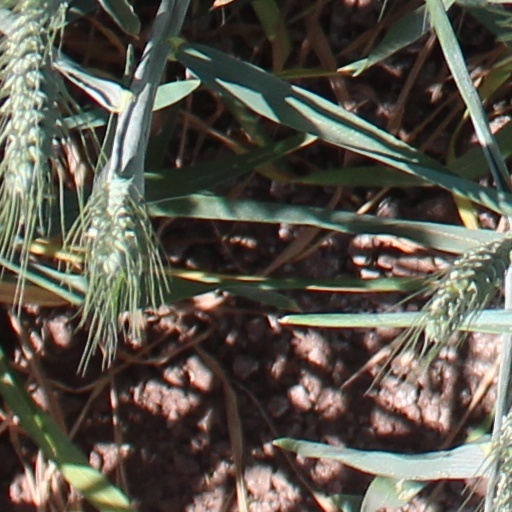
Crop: wheat